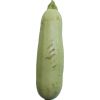
Label: zucchini